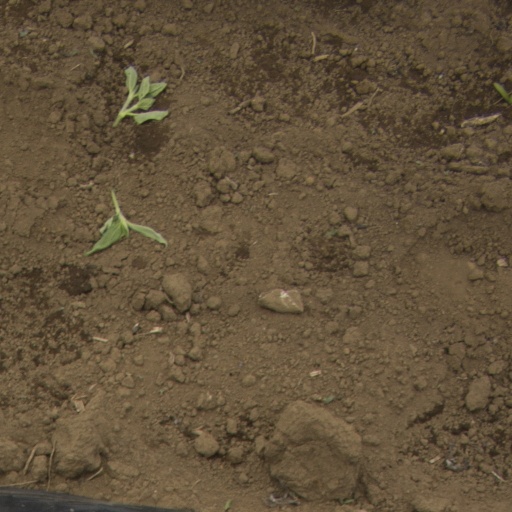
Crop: Jerusalem artichoke